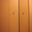
Label: wardrobe